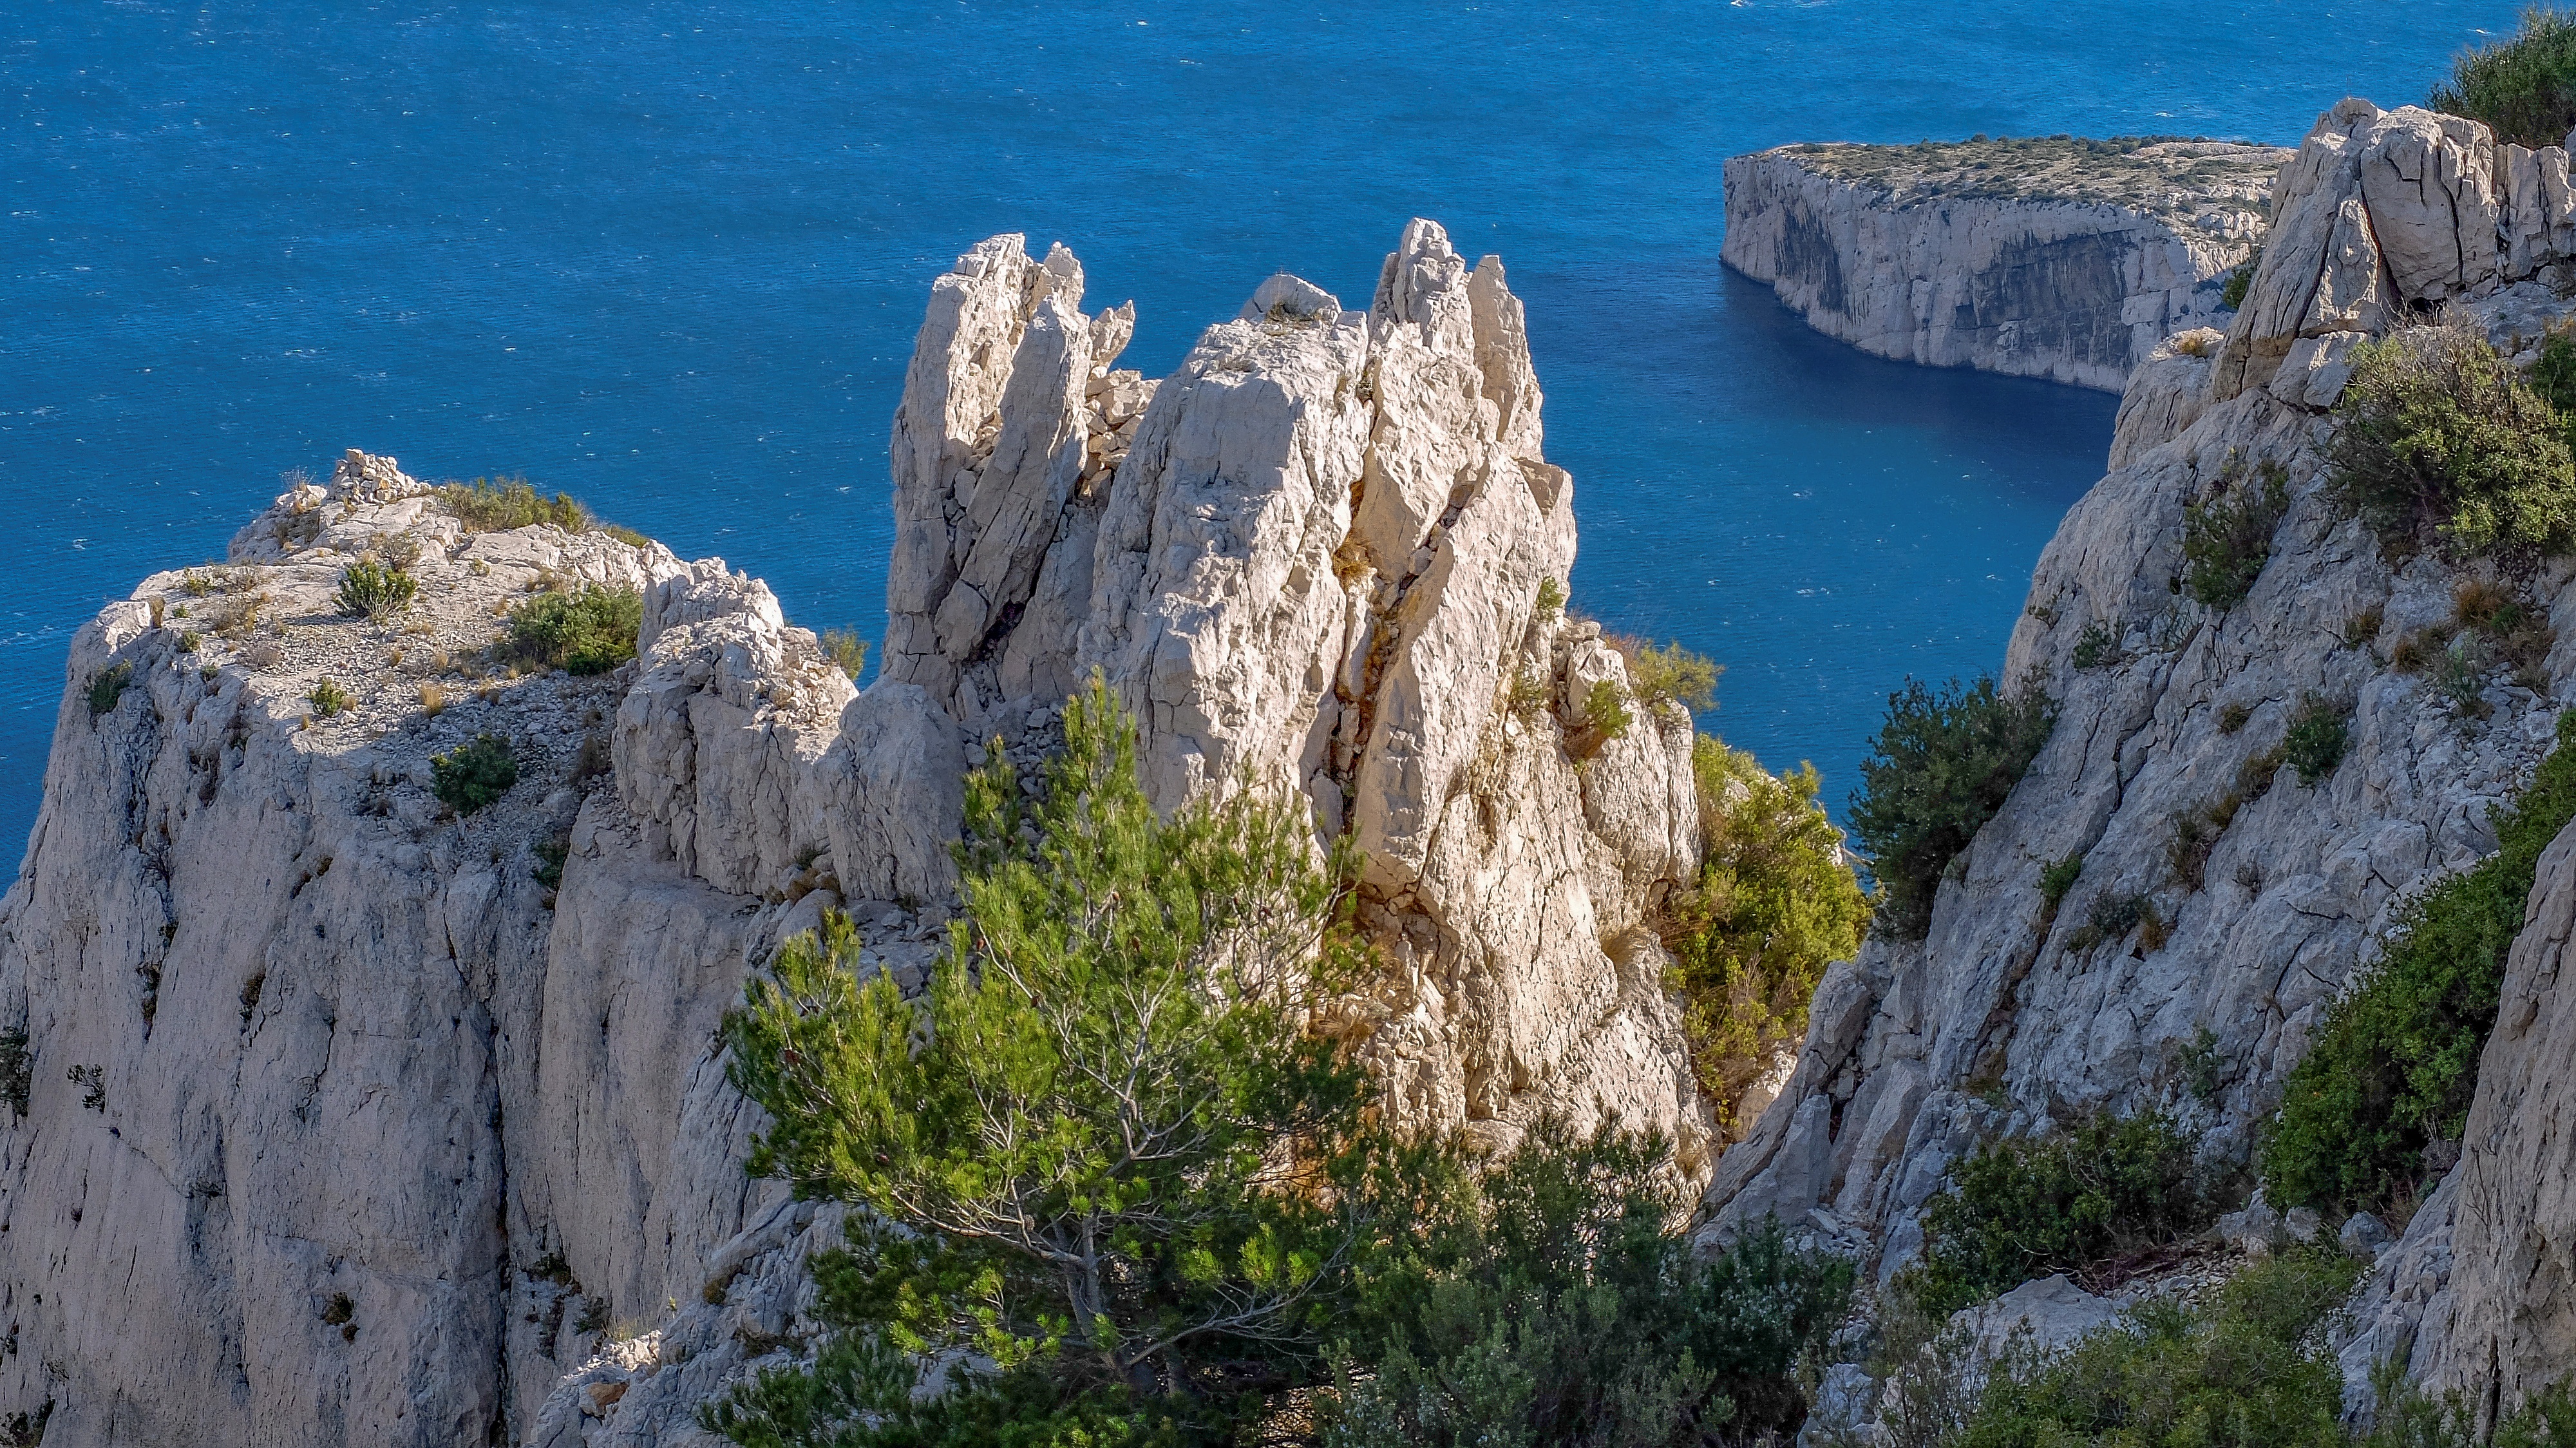
landscape, sea, coast, tree, rock, mountain, sky, formation, cliff, france, mediterranean, stack, terrain, national park, geology, outcrop, escarpment, marseille, watercourse, cape, bedrock, batholith, klippe, calanque, nature reserve, promontory, mount scenery